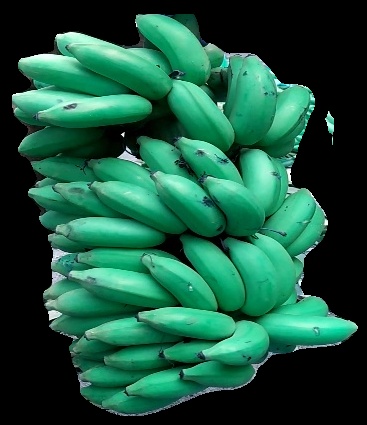
Variety: elakki-bale
Grade: grade1